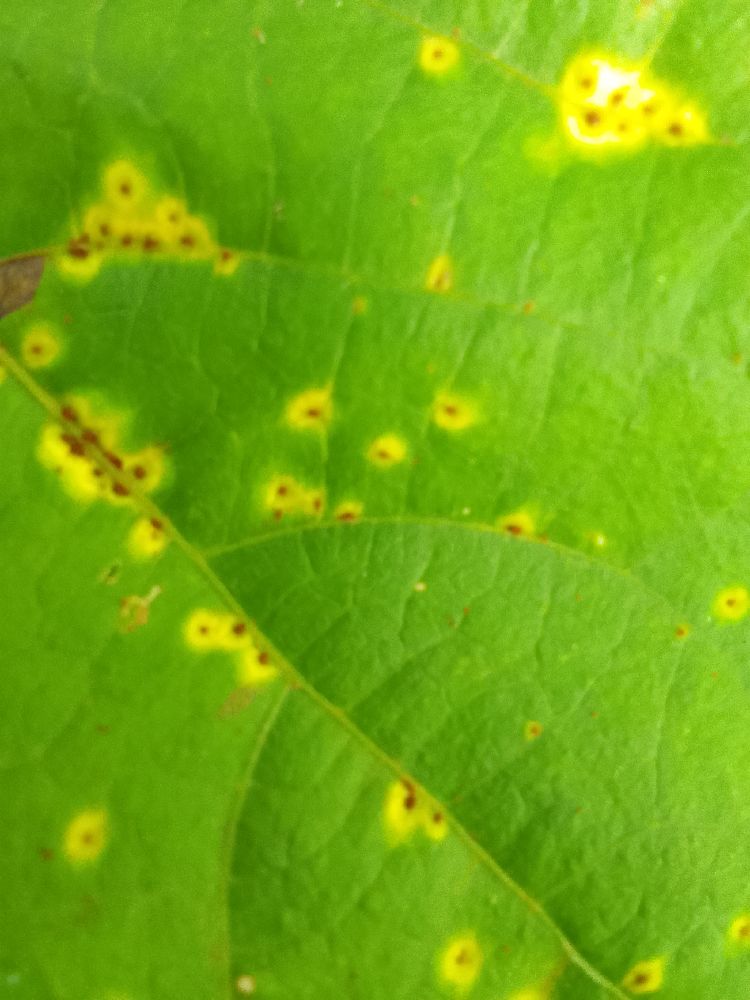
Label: rust